AJR

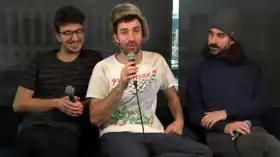
AJR on 96.5 TDY's interview in 2022

"Bang!" was released as the lead single for the band's fourth studio album on February 12, 2020. The song charted in the "Billboard" Hot 100 at number eight, making it AJR's first and only Hot 100 top-ten single. The album's second single, "Bummerland", released on August 31, 2020, later being performed by the band at the virtual concert "We the People" on January 17, 2021, for the inauguration of the 46th United States president Joe Biden.